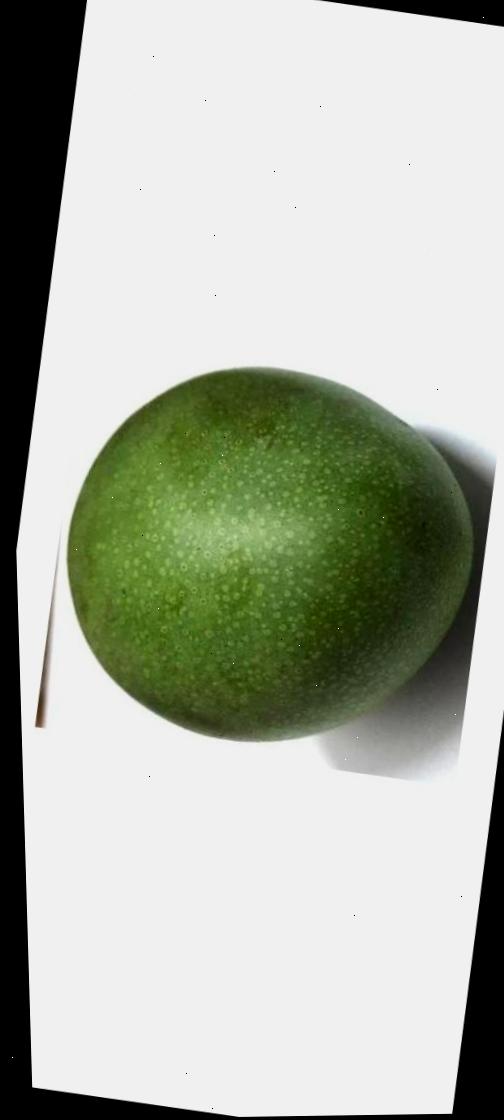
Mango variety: Ashshina Zhinuk